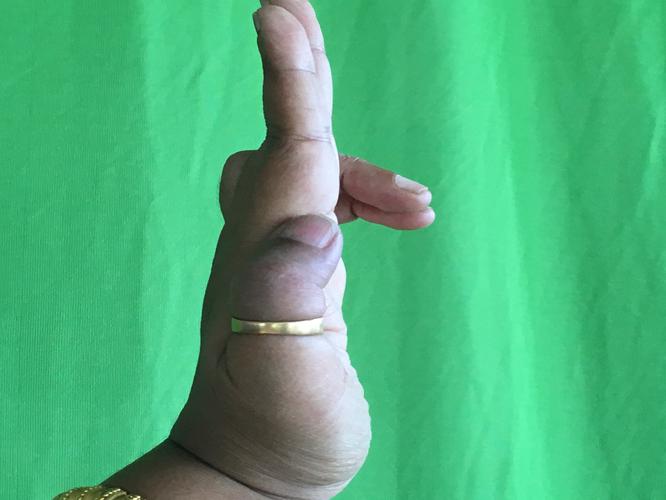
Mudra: Tripathaka
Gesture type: single_hand